Oinatz Bengoetxea

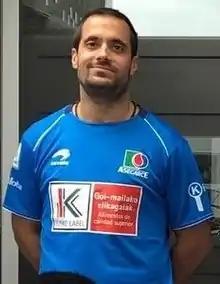
Bengoetxea in 2018

Oinatz Bengoetxea (born August 28, 1984, in Leitza) is a player of Basque pelota who won the 1st Hand-Pelota singles championship in 2008.